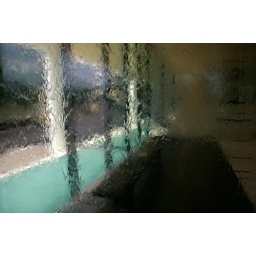
Aspect through the glass walls of the entry way into House of Sweden in Georgetown. Water continually cascades down the glass.